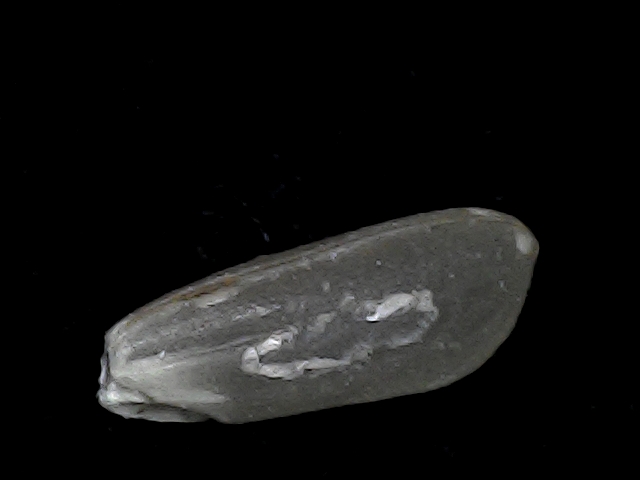
Rice variety: BD93